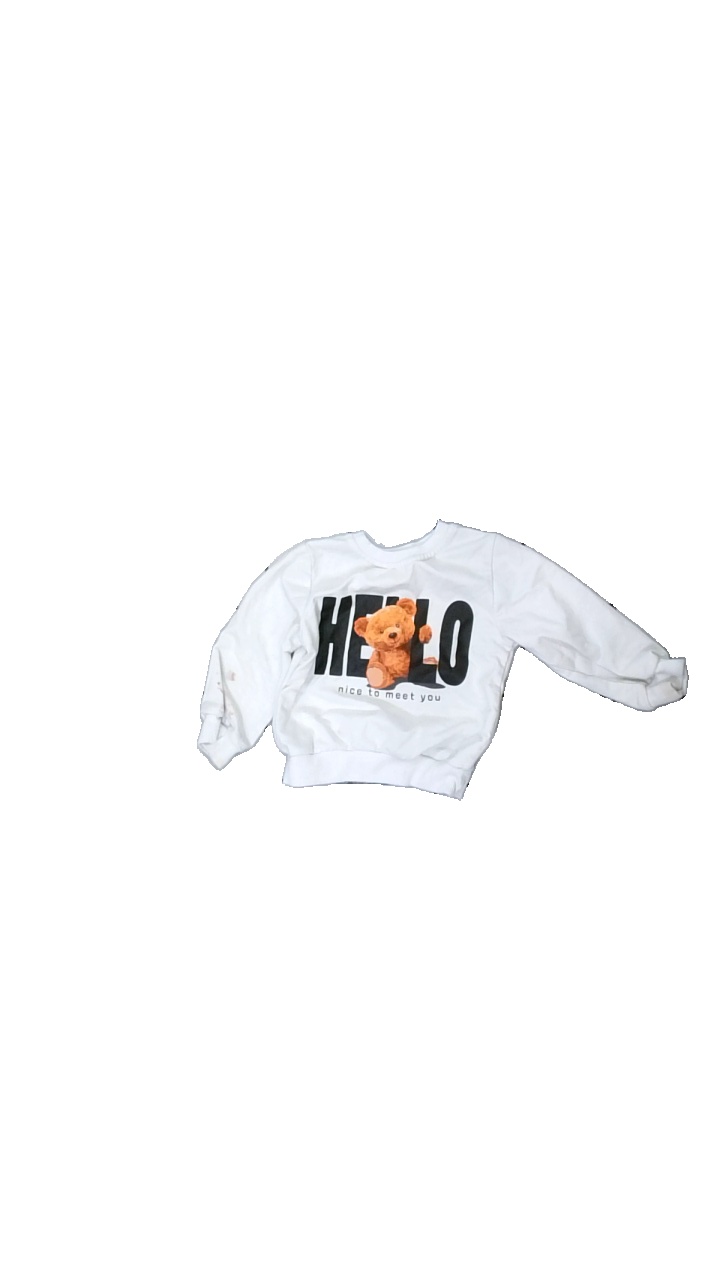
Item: Sweater (Children)
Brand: Shein
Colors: White, Black, Orange
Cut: Regular, C-collar
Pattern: Other
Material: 64% polyester, 36% cotton
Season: All
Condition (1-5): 1
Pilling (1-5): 2
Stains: Major
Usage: Export
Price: <50